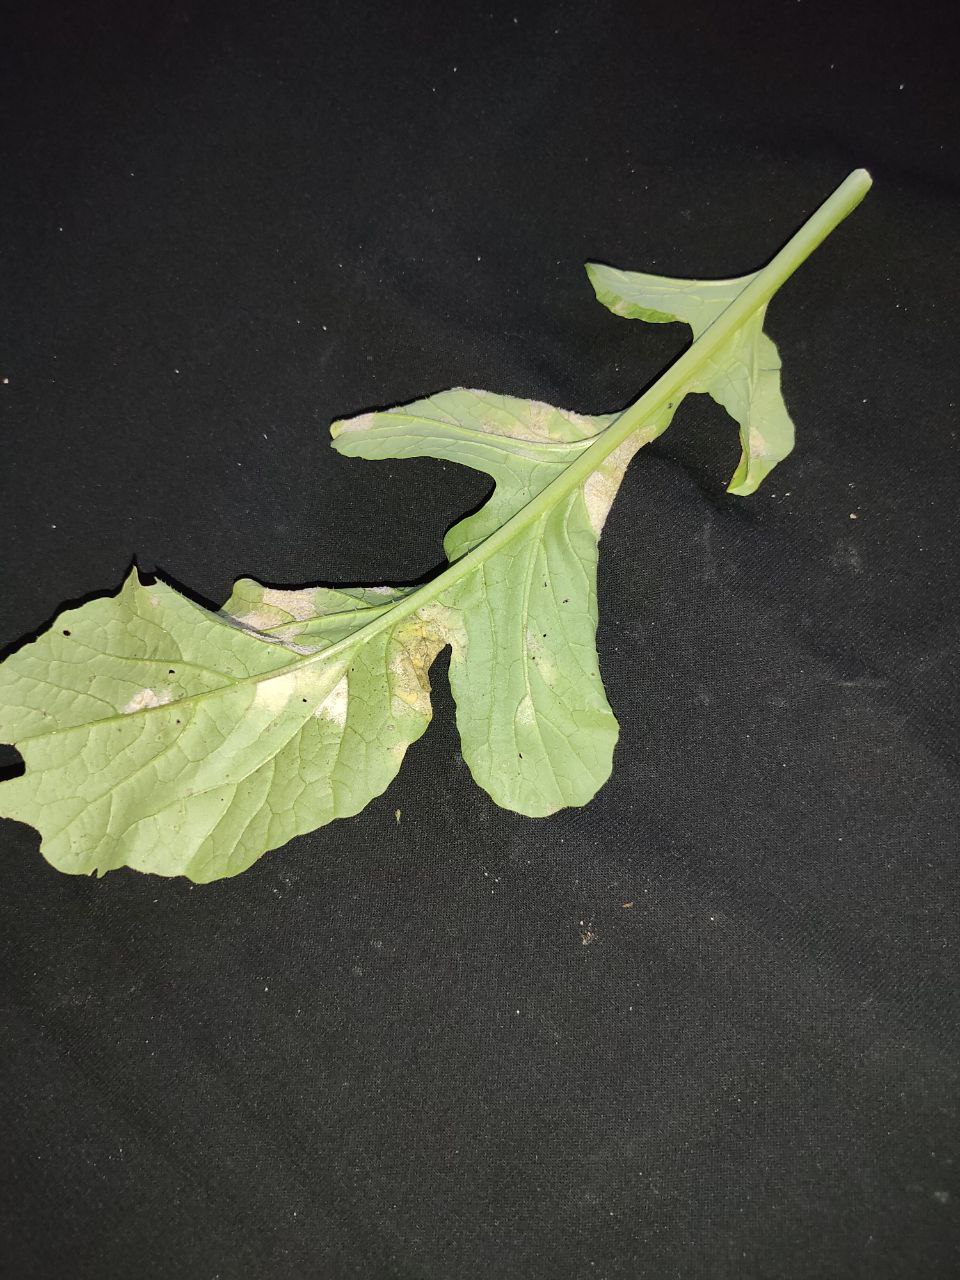
Label: Mosaic virus